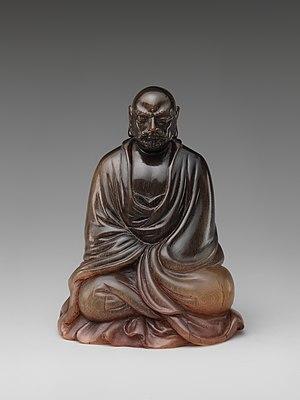
"La sculpture bouddhiste chinoise a été produite tout au long de l'histoire du bouddhisme en Chine. Les pièces sculptées sont des représentations de Siddhartha Gautama, souvent connu sous le nom de ""l’Éveillé"" ou ""Bouddha"", des bodhisattva, des moines et diverses divinités. La Chine a été initiée aux enseignements du bouddhisme dès le IIᵉ siècle av. J.-C., pendant la dynastie Han, s'implantant plus durablement au cours du IIᵉ siècle. Les premières représentations n'étaient pas des sculptures iconiques de forme humaine, mais plutôt des symboles comme un siège vide, une empreinte, un arbre ou un stupa, une forme architecturale qui a abouti à la création de pagodes en Chine.